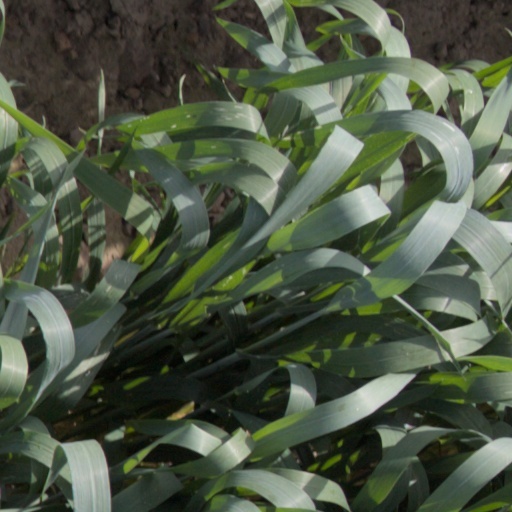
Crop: wheat